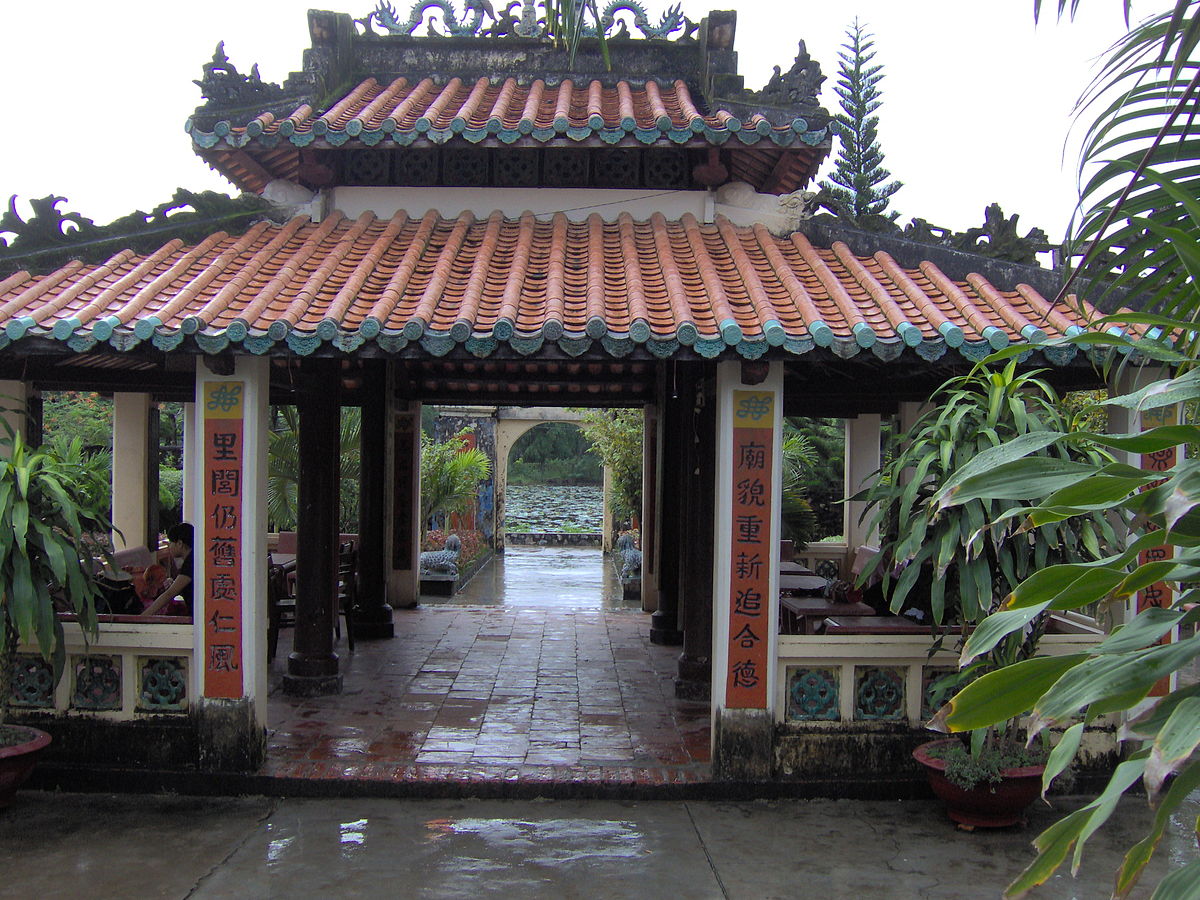
user: text: Mái ngói chính của nhà vọng trong hình có màu gì?
assistant: text: Màu đỏ đất/đỏ cam.

user: text: Có bao nhiêu cột trụ lớn có câu đối màu đỏ ở tiền sảnh của nhà vọng?
assistant: text: Hai.

user: text: Công trình kiến trúc chính trong bức ảnh này thường được gọi là gì?
assistant: text: Nhà vọng (hoặc đình/chùa).

user: text: Các chữ viết trên các cột trụ trong ảnh là loại hình nghệ thuật gì trong văn hóa truyền thống Việt Nam?
assistant: text: Câu đối (hoặc thư pháp).

user: text: Hãy mô tả kiến trúc mái của công trình và cảnh quan phía sau nó, qua cổng tò vò?
assistant: text: Mái nhà được lợp ngói màu đỏ đất với các đường viền xanh ngọc, có hình rồng trang trí ở đỉnh. Phía sau, qua cổng tò vò, là một hồ nước với nhiều lá sen hoặc súng nổi trên mặt.